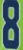
Number: 8